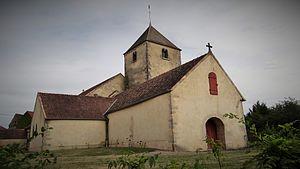
Église de Sarry This building is indexed in the Base Mérimée, a database of architectural heritage maintained by the French Ministry of Culture,
Cet article recense une partie des monuments historiques de l'Yonne, en France.
Sarry est une commune française située dans le département de l'Yonne en région Bourgogne-Franche-Comté. Le village de Sarry appartient à l'arrondissement de Avallon et au canton de Noyers.